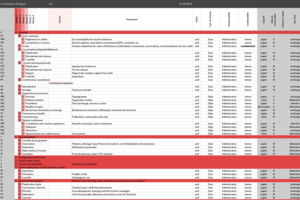
Un calendrier de conservation est un outil archivistique qui permet de gérer le cycle de vie de l'information, à savoir combien de temps conserver les documents ou données et pour quelles raisons. C'est l'outil central de la fonction d'évaluation en archivistique.